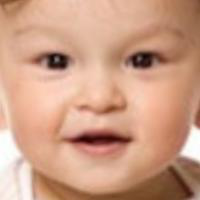
Age group: age 01-10